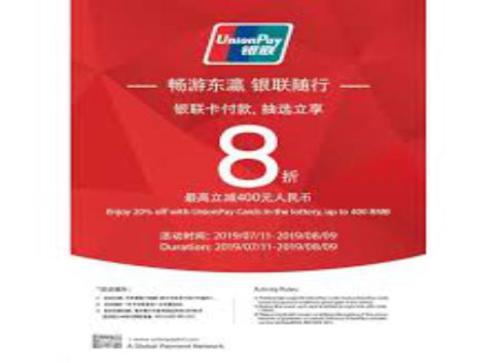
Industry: Others